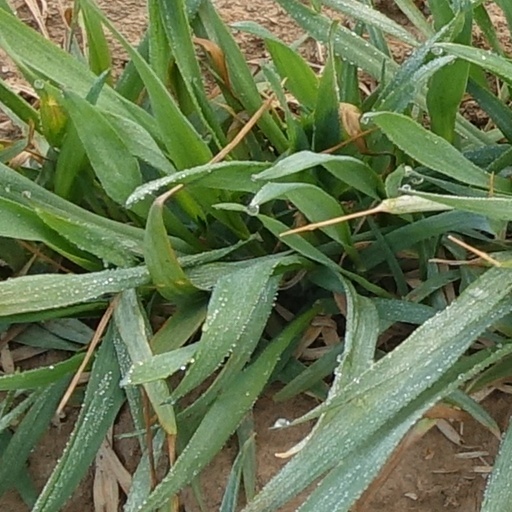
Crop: wheat